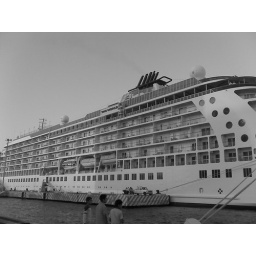
The world in black and white